Deep Powder

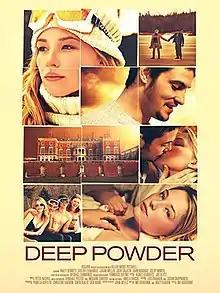
Film poster

Deep Powder is a 2013 American thriller drama film starring Shiloh Fernandez and Haley Bennett.